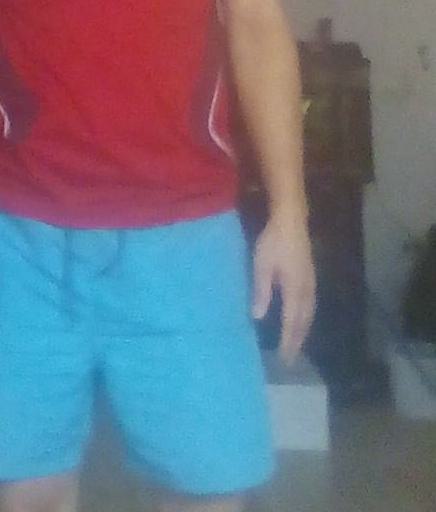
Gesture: no_gesture